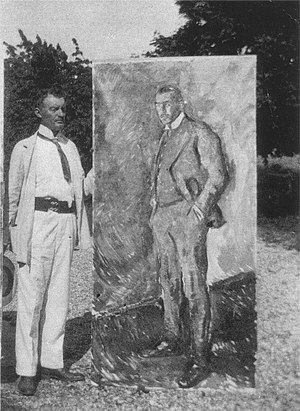
Værker af Edvard Munch
Dette er en liste over værker af Edvard Munch, autogenereret fra data i Wikidata.